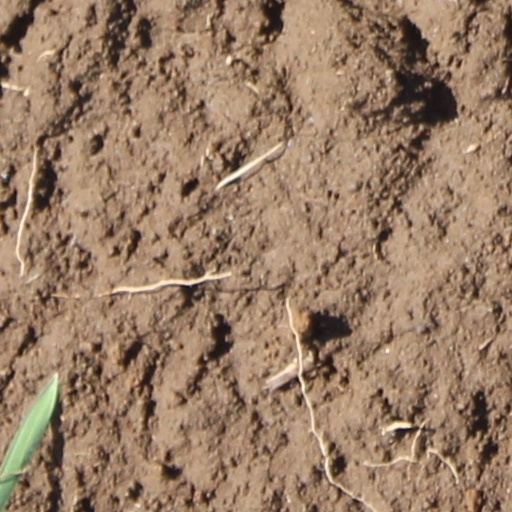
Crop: wheat